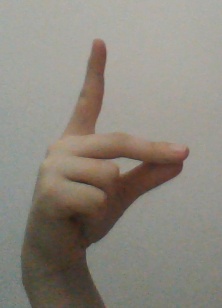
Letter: ta